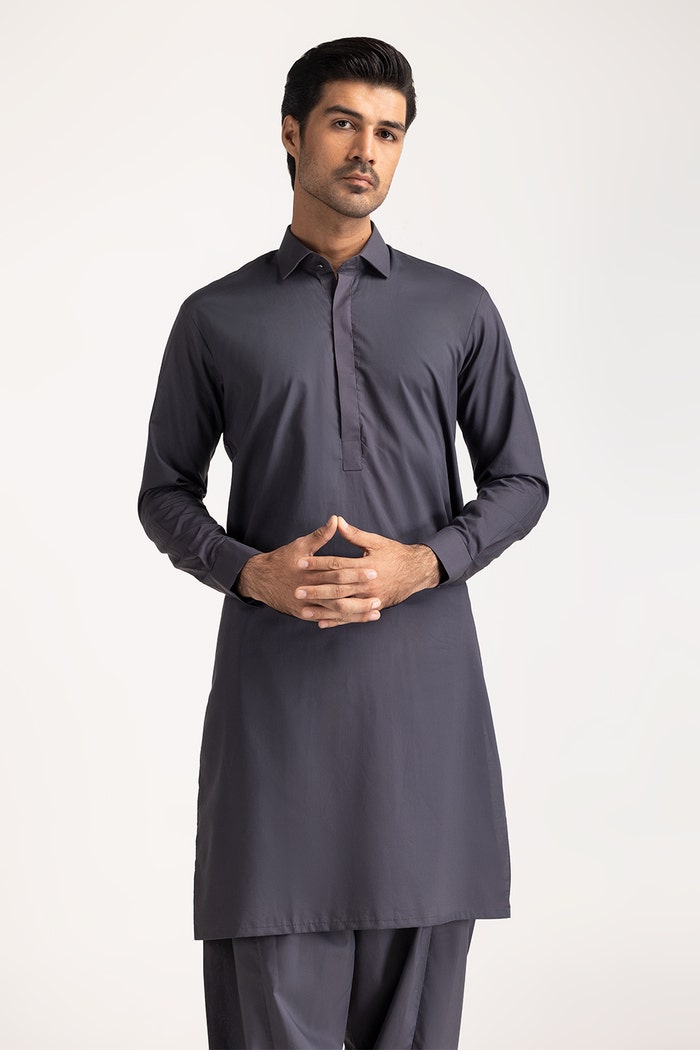
grey kurta pants